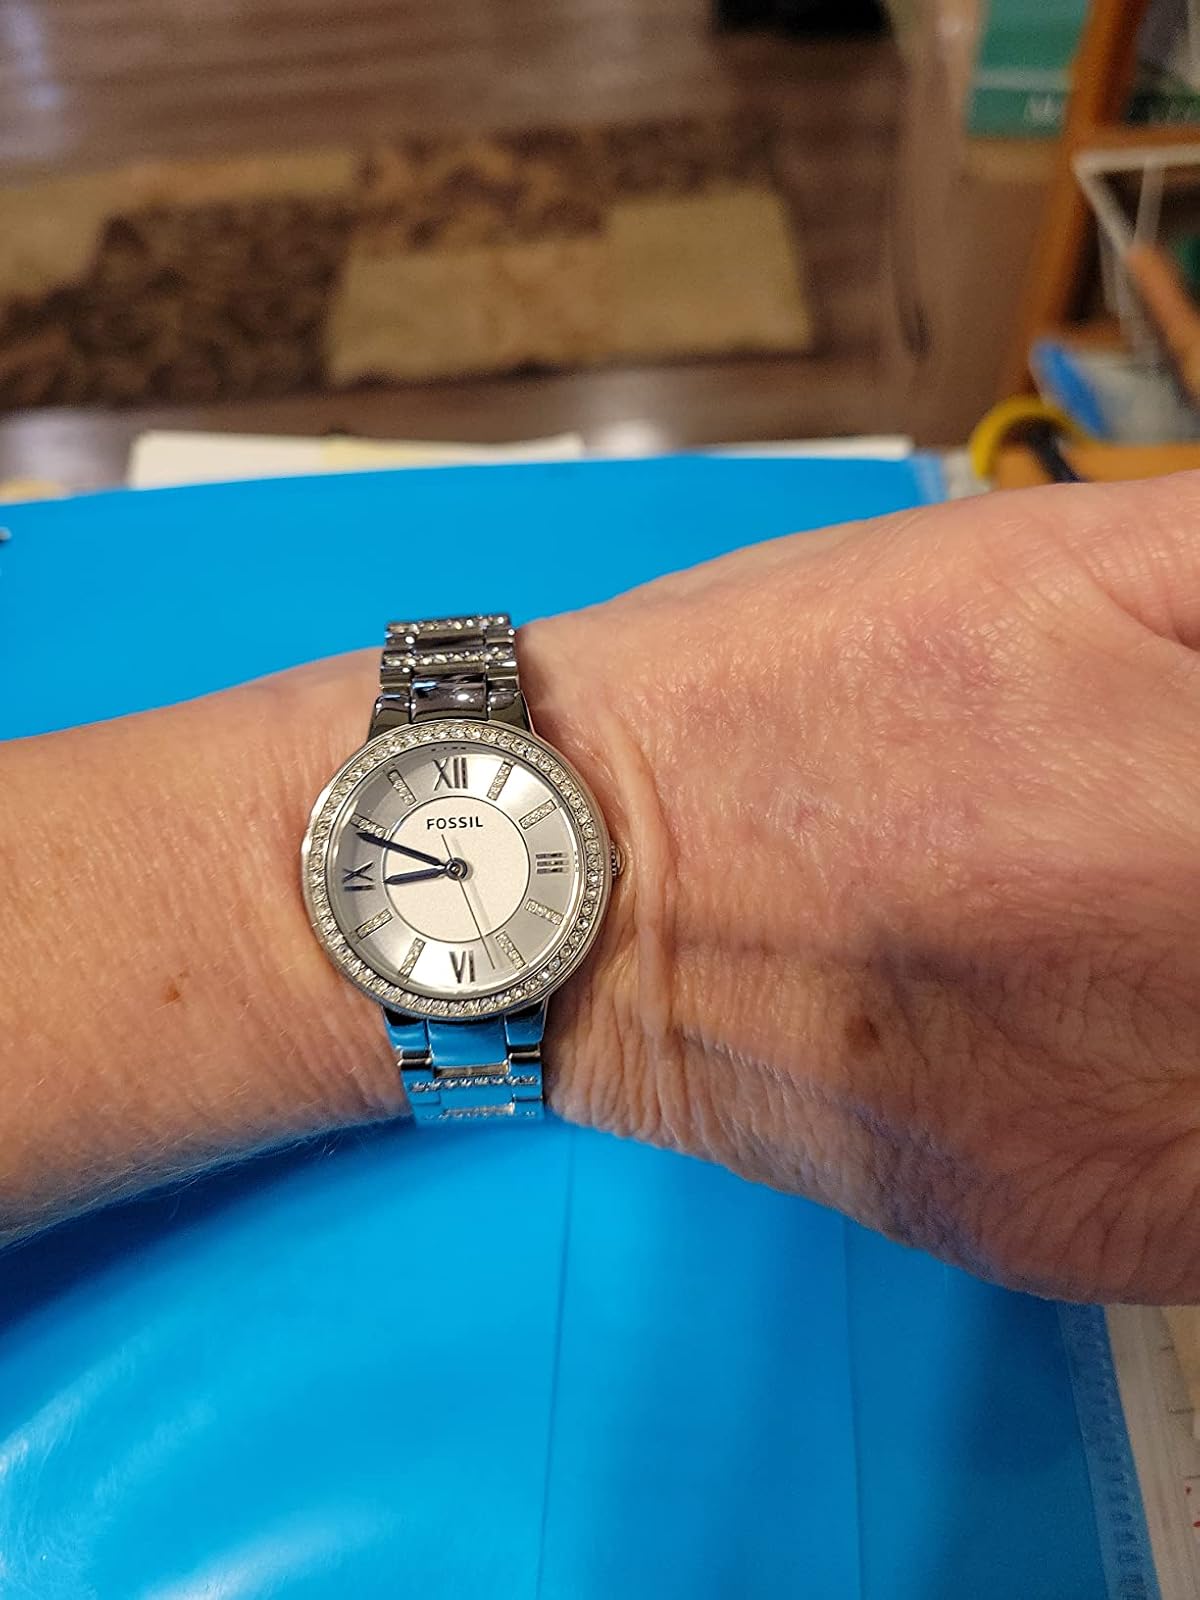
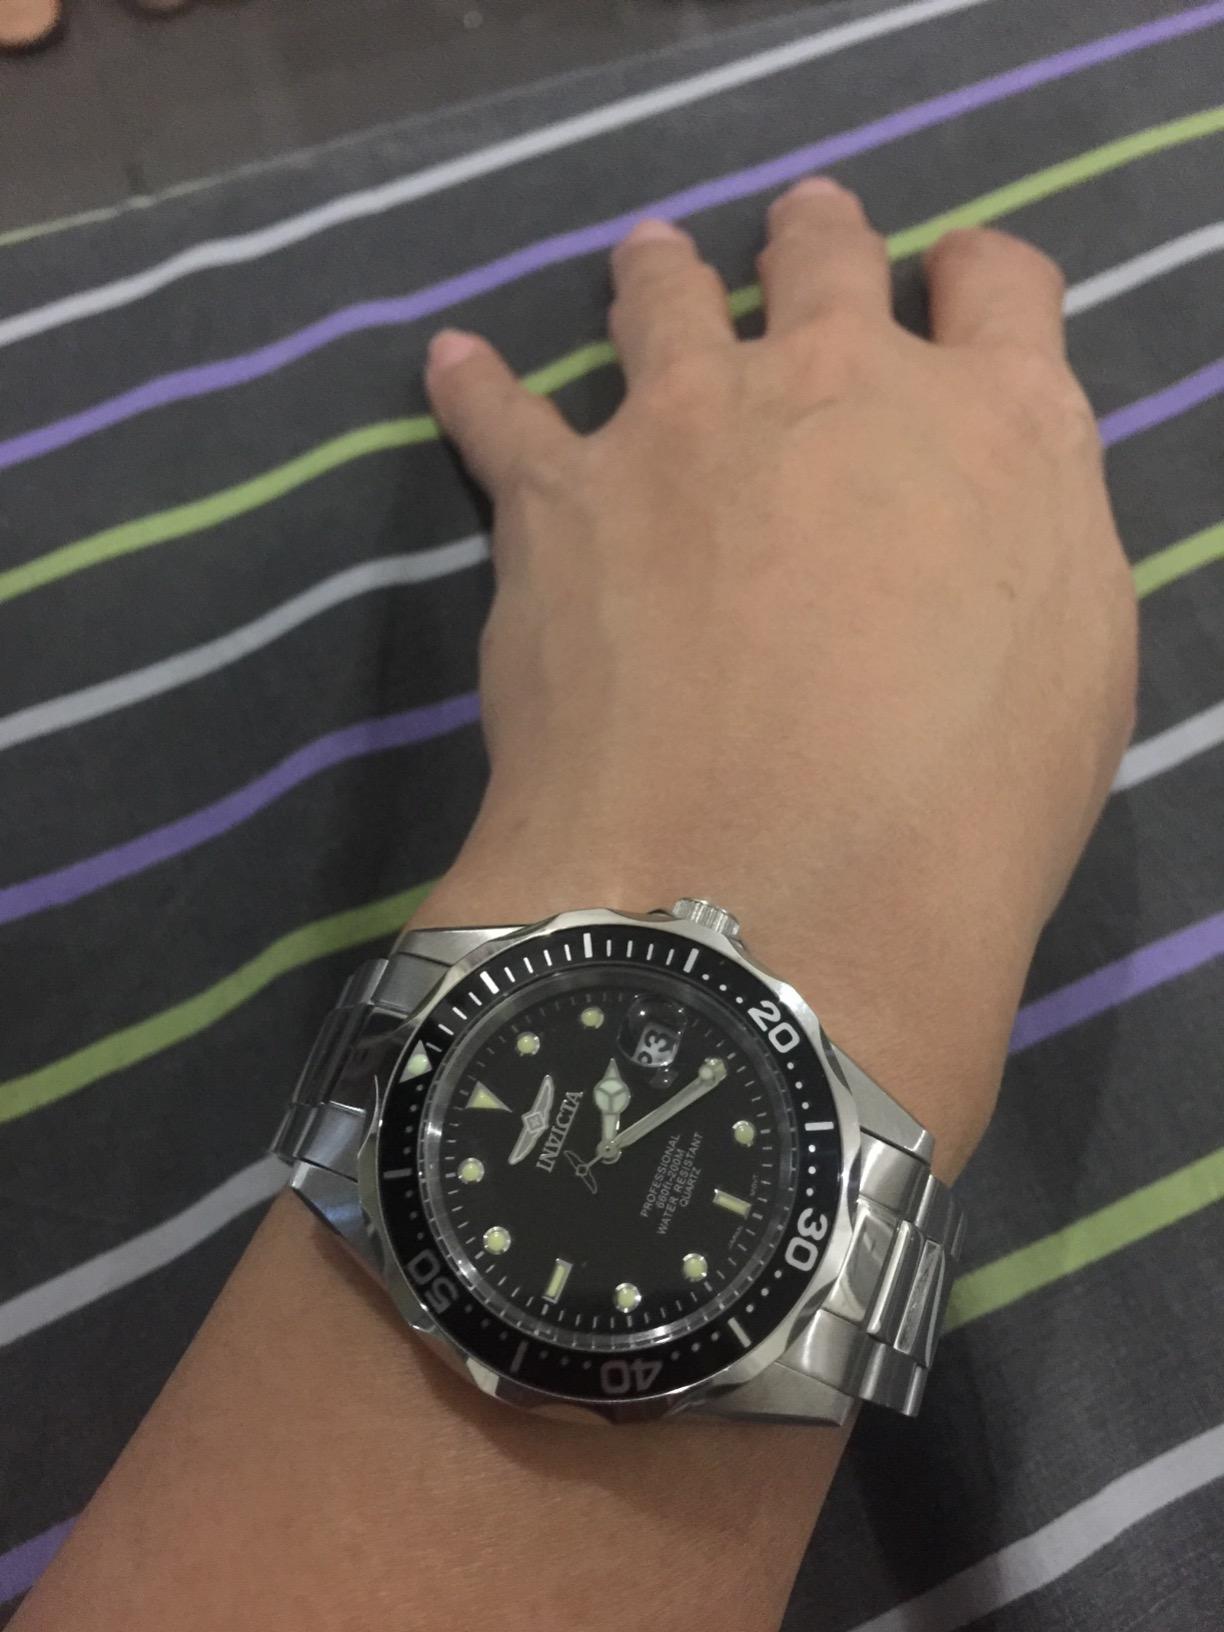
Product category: accessories_watch
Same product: no